Princess Masha

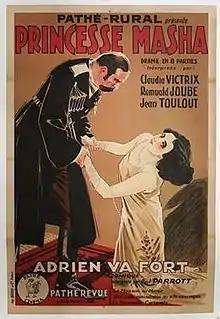

Princess Masha (French: Princesse Masha) is a 1927 French silent film directed by René Leprince and starring Claudia Victrix, Jean Toulout and Romuald Joubé.